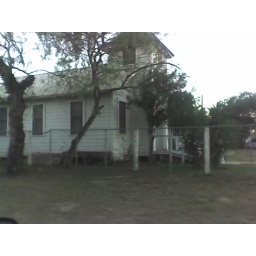
Creepy church by my house II